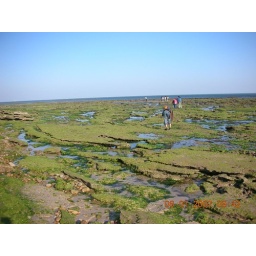
rocks covered wid algae...it all gets covered wid water by afternoon...